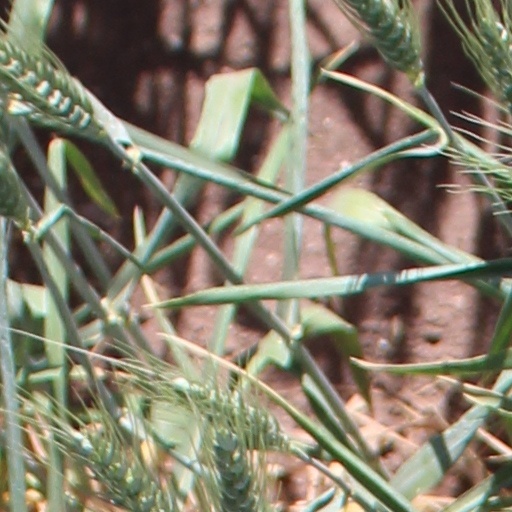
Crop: wheat